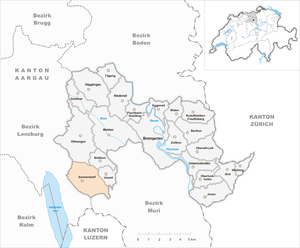
Sarmenstorf est une commune suisse du canton d'Argovie, située dans le district de Bremgarten.